Frederick Knight (politician)

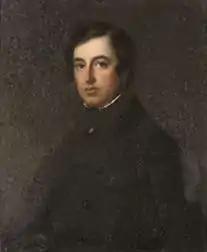
Portrait of Frederic Winn Knight as a young man

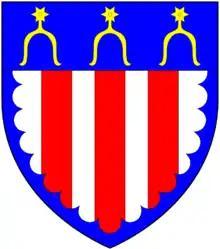
Arms of Knight: "Argent, three pales gules within a bordure engrailed azure on a chief of the last three spurs or"

Colonel Sir Frederick Winn Knight (9 May 1812 – 3 May 1897) was an English Conservative politician who sat in the House of Commons from 1841 to 1885.